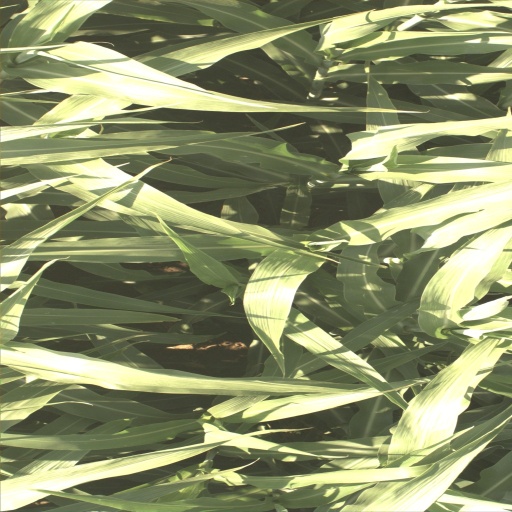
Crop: sorghum